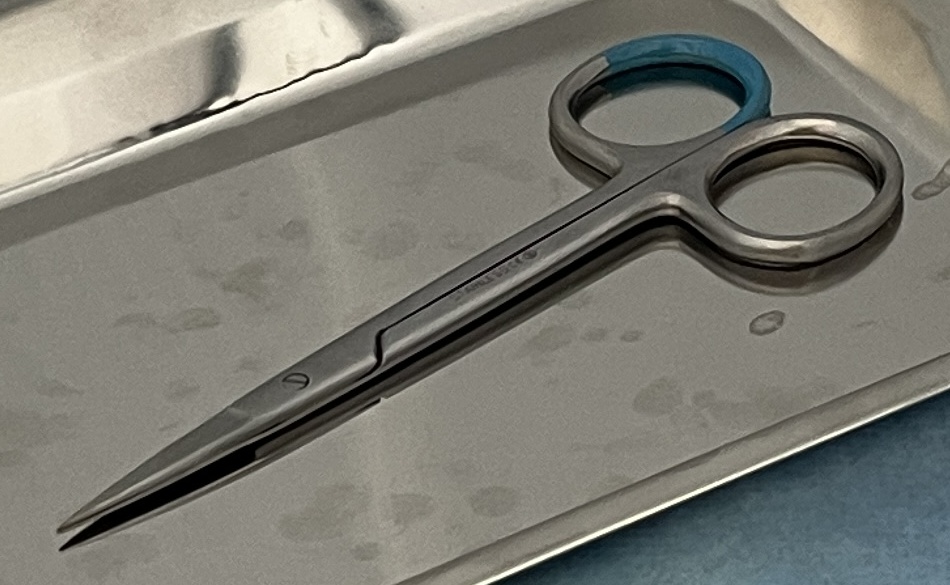
Hinged instrument state: closed